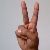
The image shows a hand gesture representing the letter 'V' in Indian Sign Language.